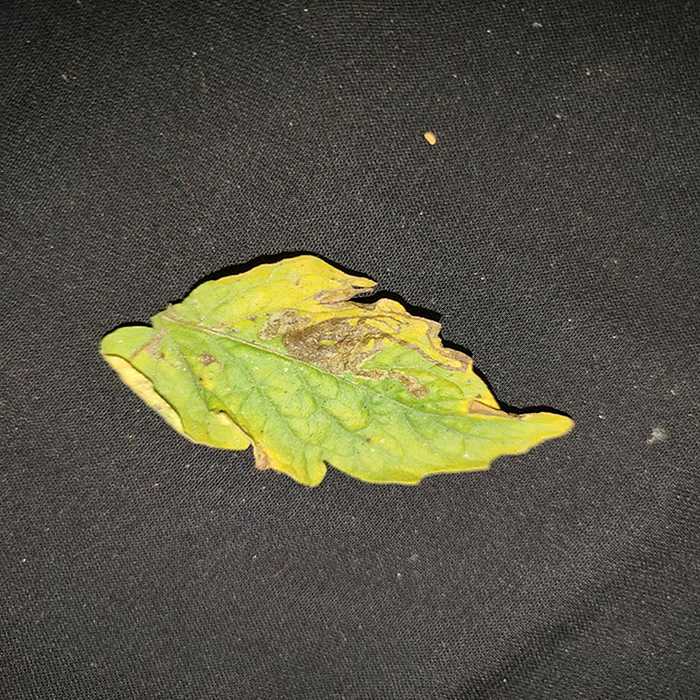
Plant: Tomato
Label: Tomato Bacterial spot